Wadi Khureitun

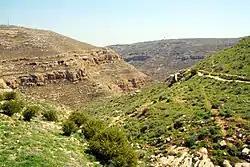
Valley of Khureitun

Wadi Khureitun (Arabic; also spelled Khareitoun, Khareitun, Haritoun) or Nahal Tekoa (Hebrew) is a wadi in a deep ravine in the Judaean Desert in the West Bank, west of the Dead Sea, rising near the Israeli settlement of Tekoa.